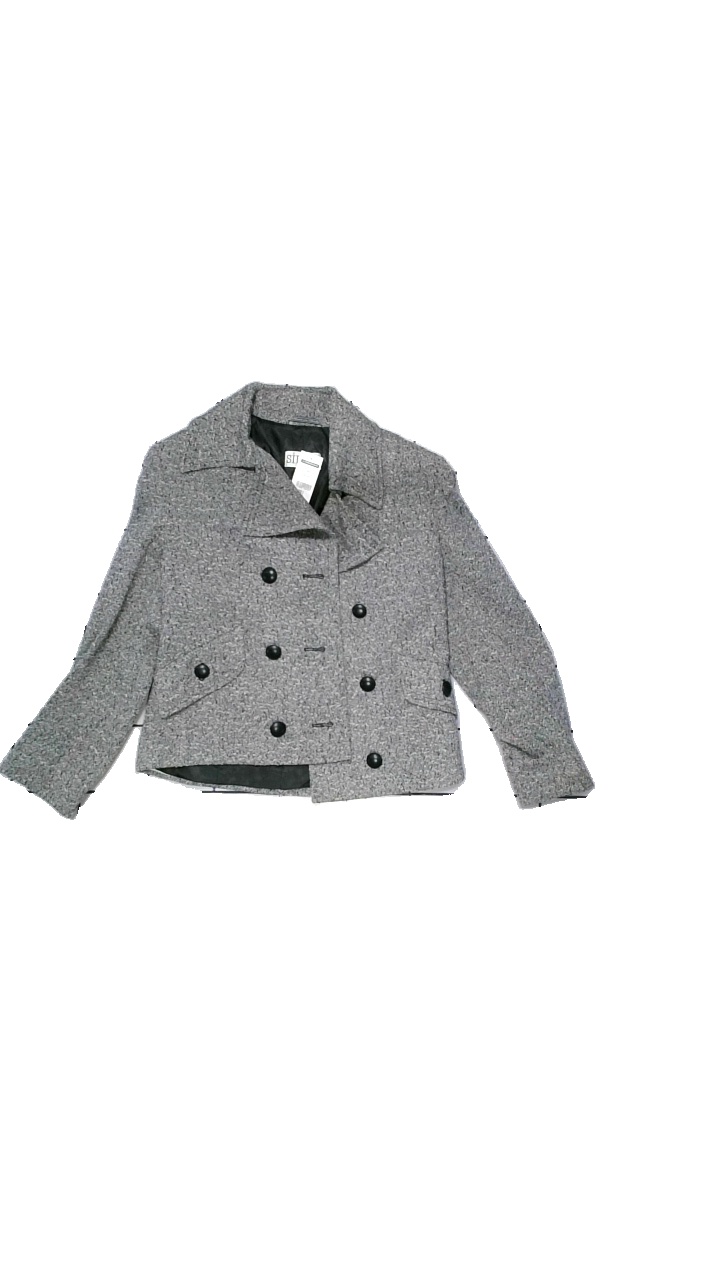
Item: Jacket (Ladies)
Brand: Silak
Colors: Multicolor, Black, Grey, White
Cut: Regular
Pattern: Geometric print
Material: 90% lana, 10% nylon
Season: All
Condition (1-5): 4
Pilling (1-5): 4
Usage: Reuse
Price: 150-250